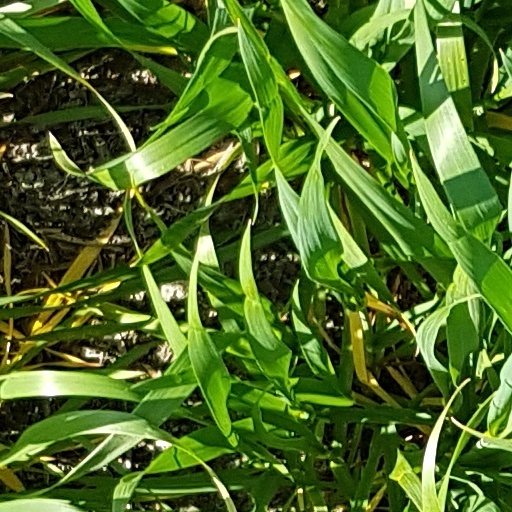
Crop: wheat